Ramsey Mill and Old Mill Park

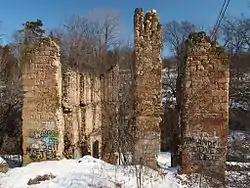
The ruins of the Ramsey Mill in Old Mill Park

The Ramsey Mill was built by Alexander Ramsey and Dr. Thomas Foster in 1856–1857 on the Vermillion River in the town of Hastings in the U.S. state of Minnesota. The river had a head of and a width of near the 4 story gristmill. An addition included a cooper shop and storage facility. Although Ramsey sold his interest in 1877, it retained his name. Maximum output was achieved in 1894, at 125 barrels per day. On December 22, 1894, the building burned, possibly due to arson.